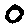
Label: 0